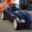
Label: automobile